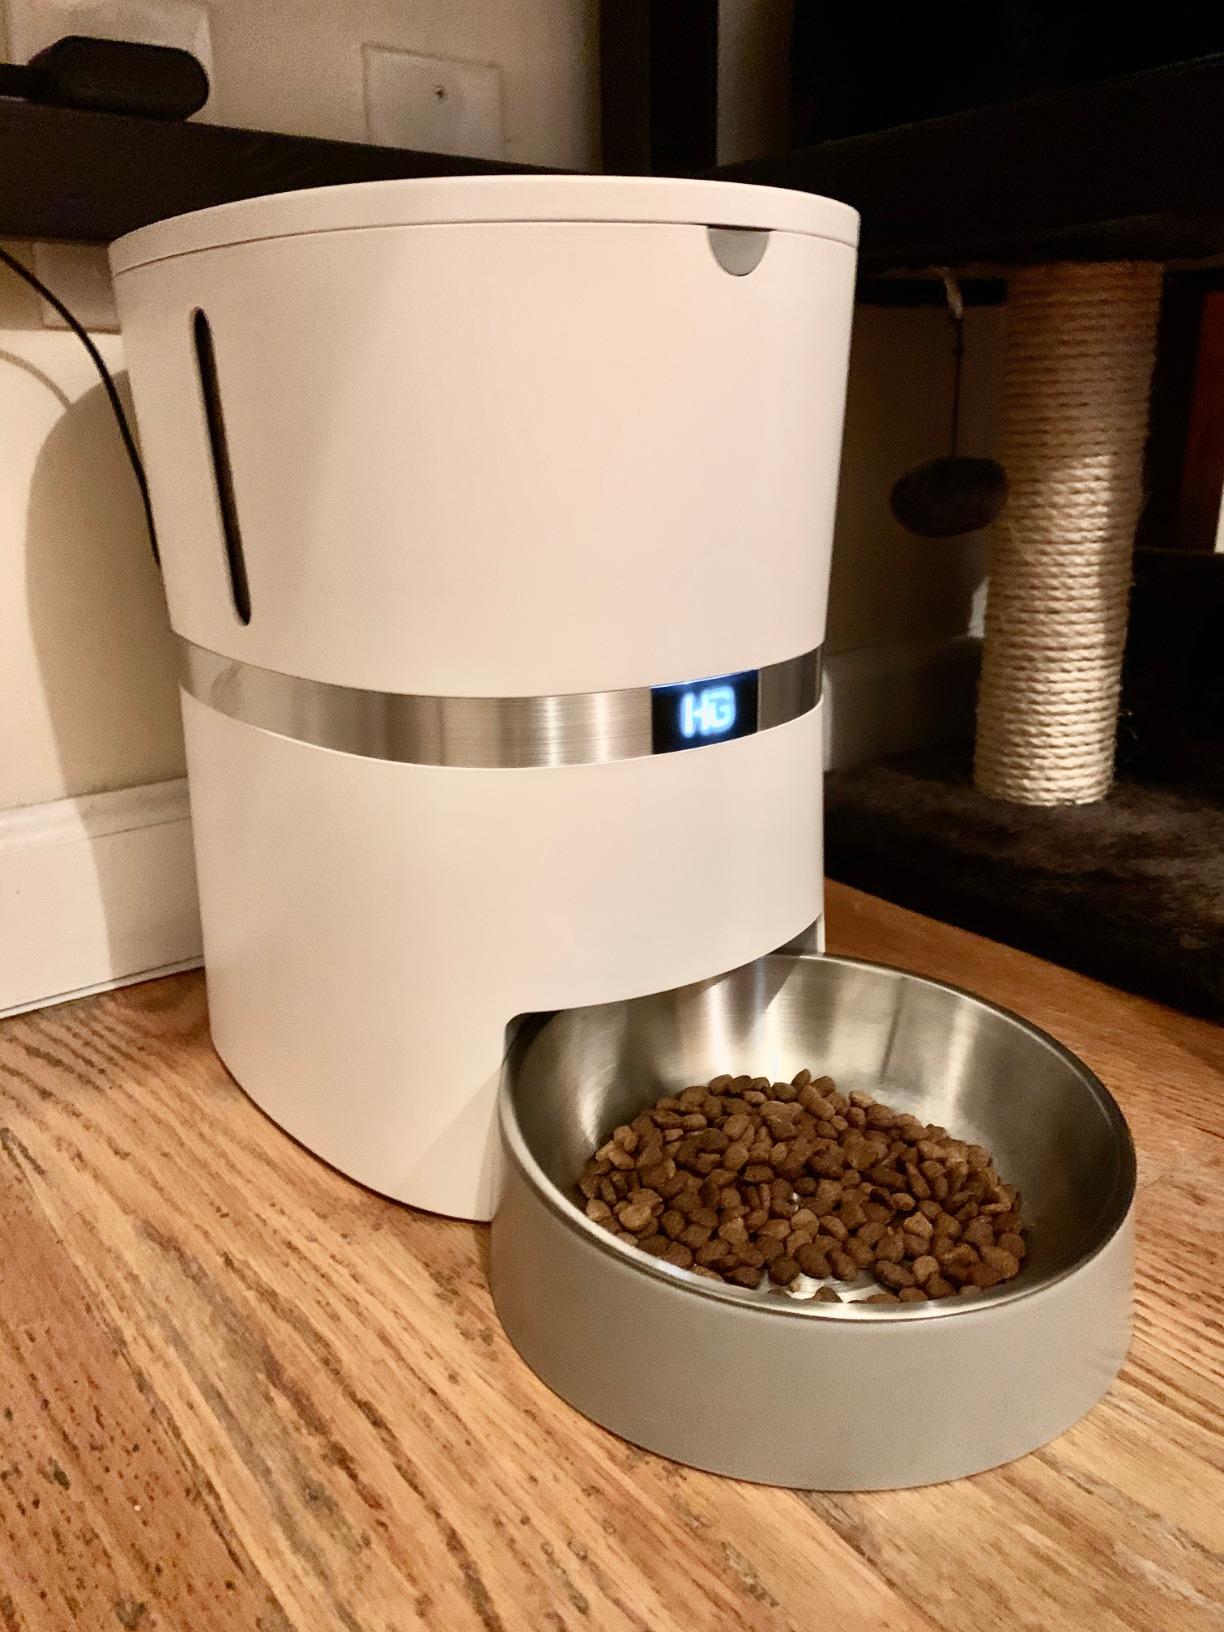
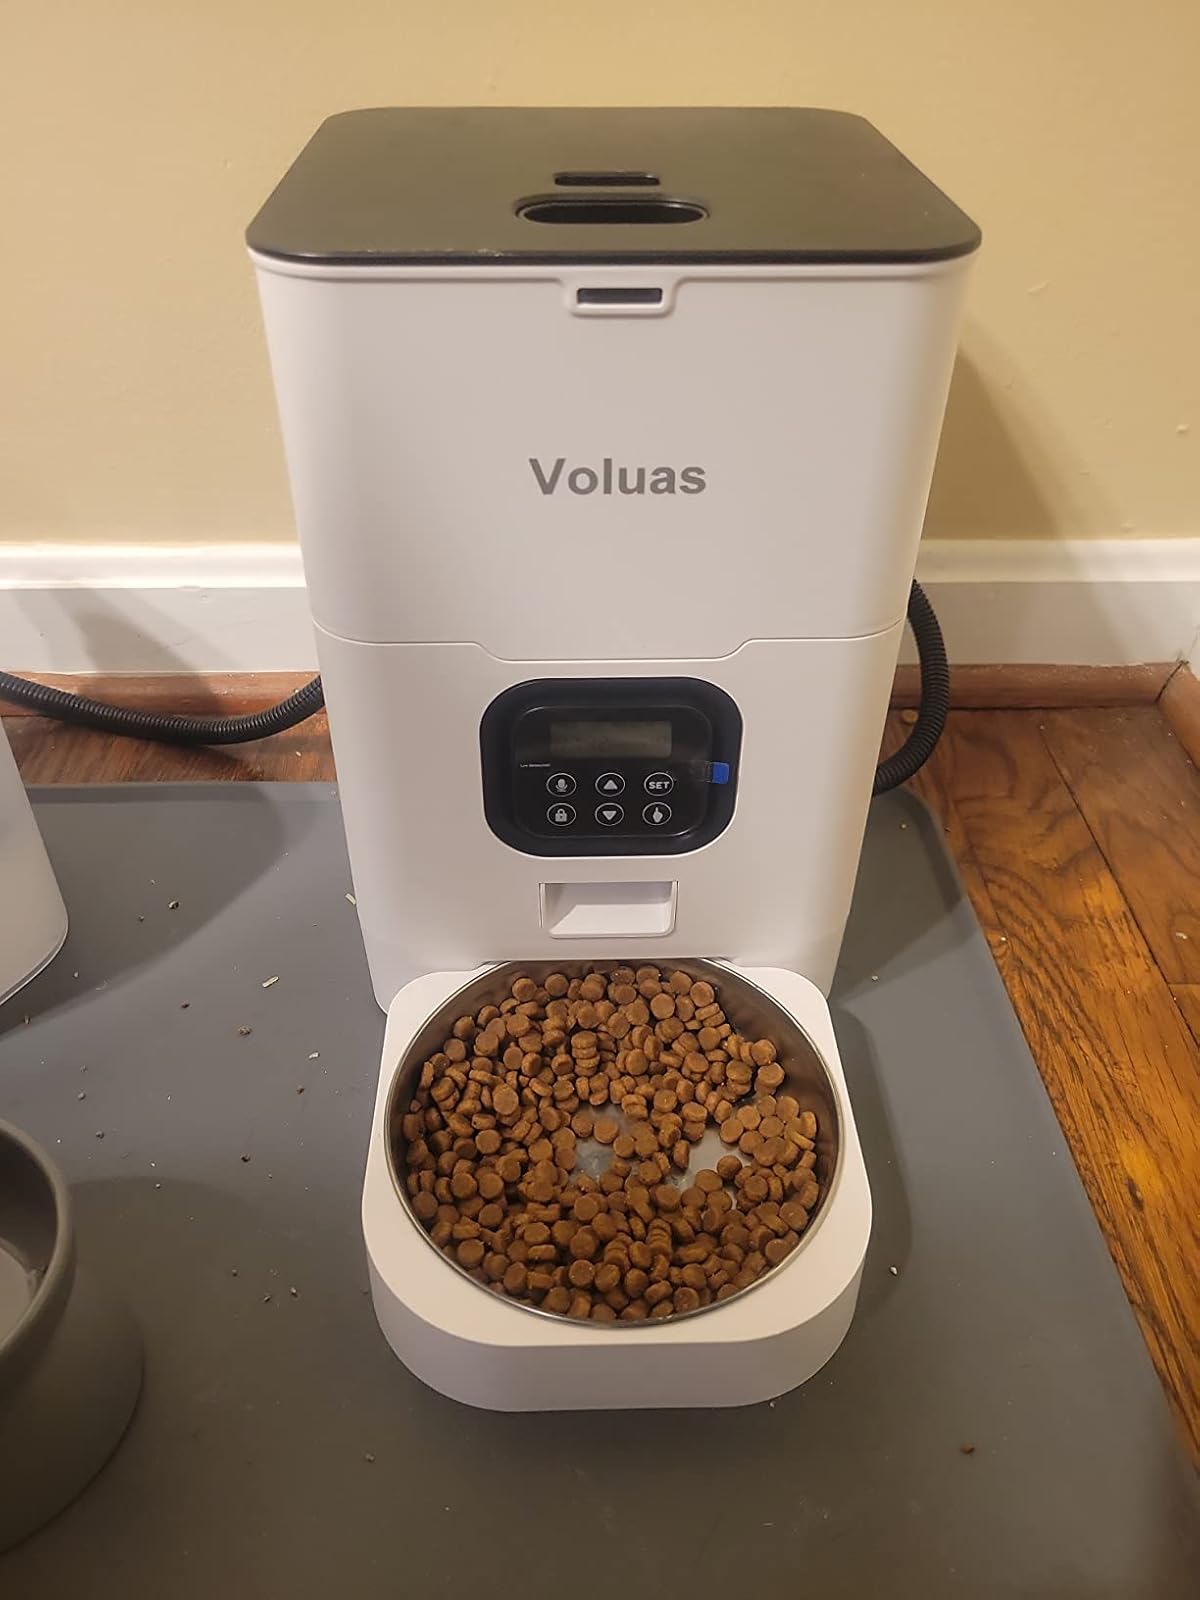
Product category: items_feeder
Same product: no